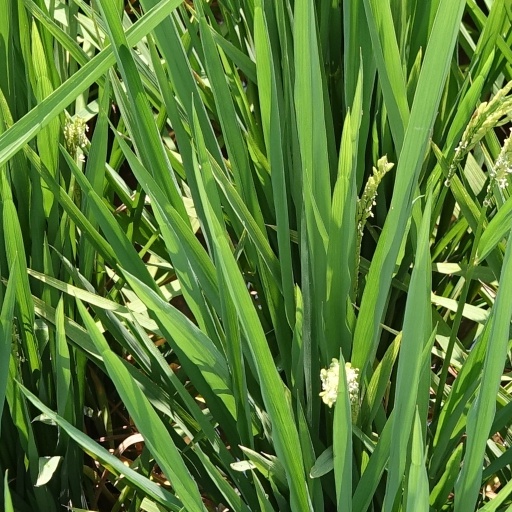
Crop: rice